Scott Taylor (racing driver)

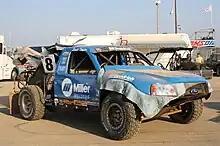
2009 Pro 2 winner from Crandon

With CORR and WSORR meeting their demise during the off-season, the Traxxas TORC Series (TORC) took over as the sanctioning body in the Midwestern United States in 2009. Mike Kasch continued as the team's long-term crew chief and Dustin Pence took over the duty of preparing the truck for racing at their shop. He started out the season by finishing sixth in the Texas Motor Speedway Pro-2 race. The finishing order from that event was used to determine the starting positions in the next round. Six truck were inverted giving Taylor the pole position. Ricky Johnson and Rob MacCachren pressured Taylor for the entire event but Taylor held the lead to win his sixtieth Pro class race since 1999. Taylor had the fastest lap of the race (38.605 seconds) to earn the Oakley Bomb award. Later that season, Taylor and his family were the grand marshal for the Friday parade at the September Crandon World Championship weekend. He had new primary sponsorship from Miller Welders and won the Sunday world championship event. He led the entire race, broke the track 2WD track record, and won another Oakley Bomb Award for the fastest lap. Taylor finished sixth in the final season points with three wins and three Oakley Bomb awards.